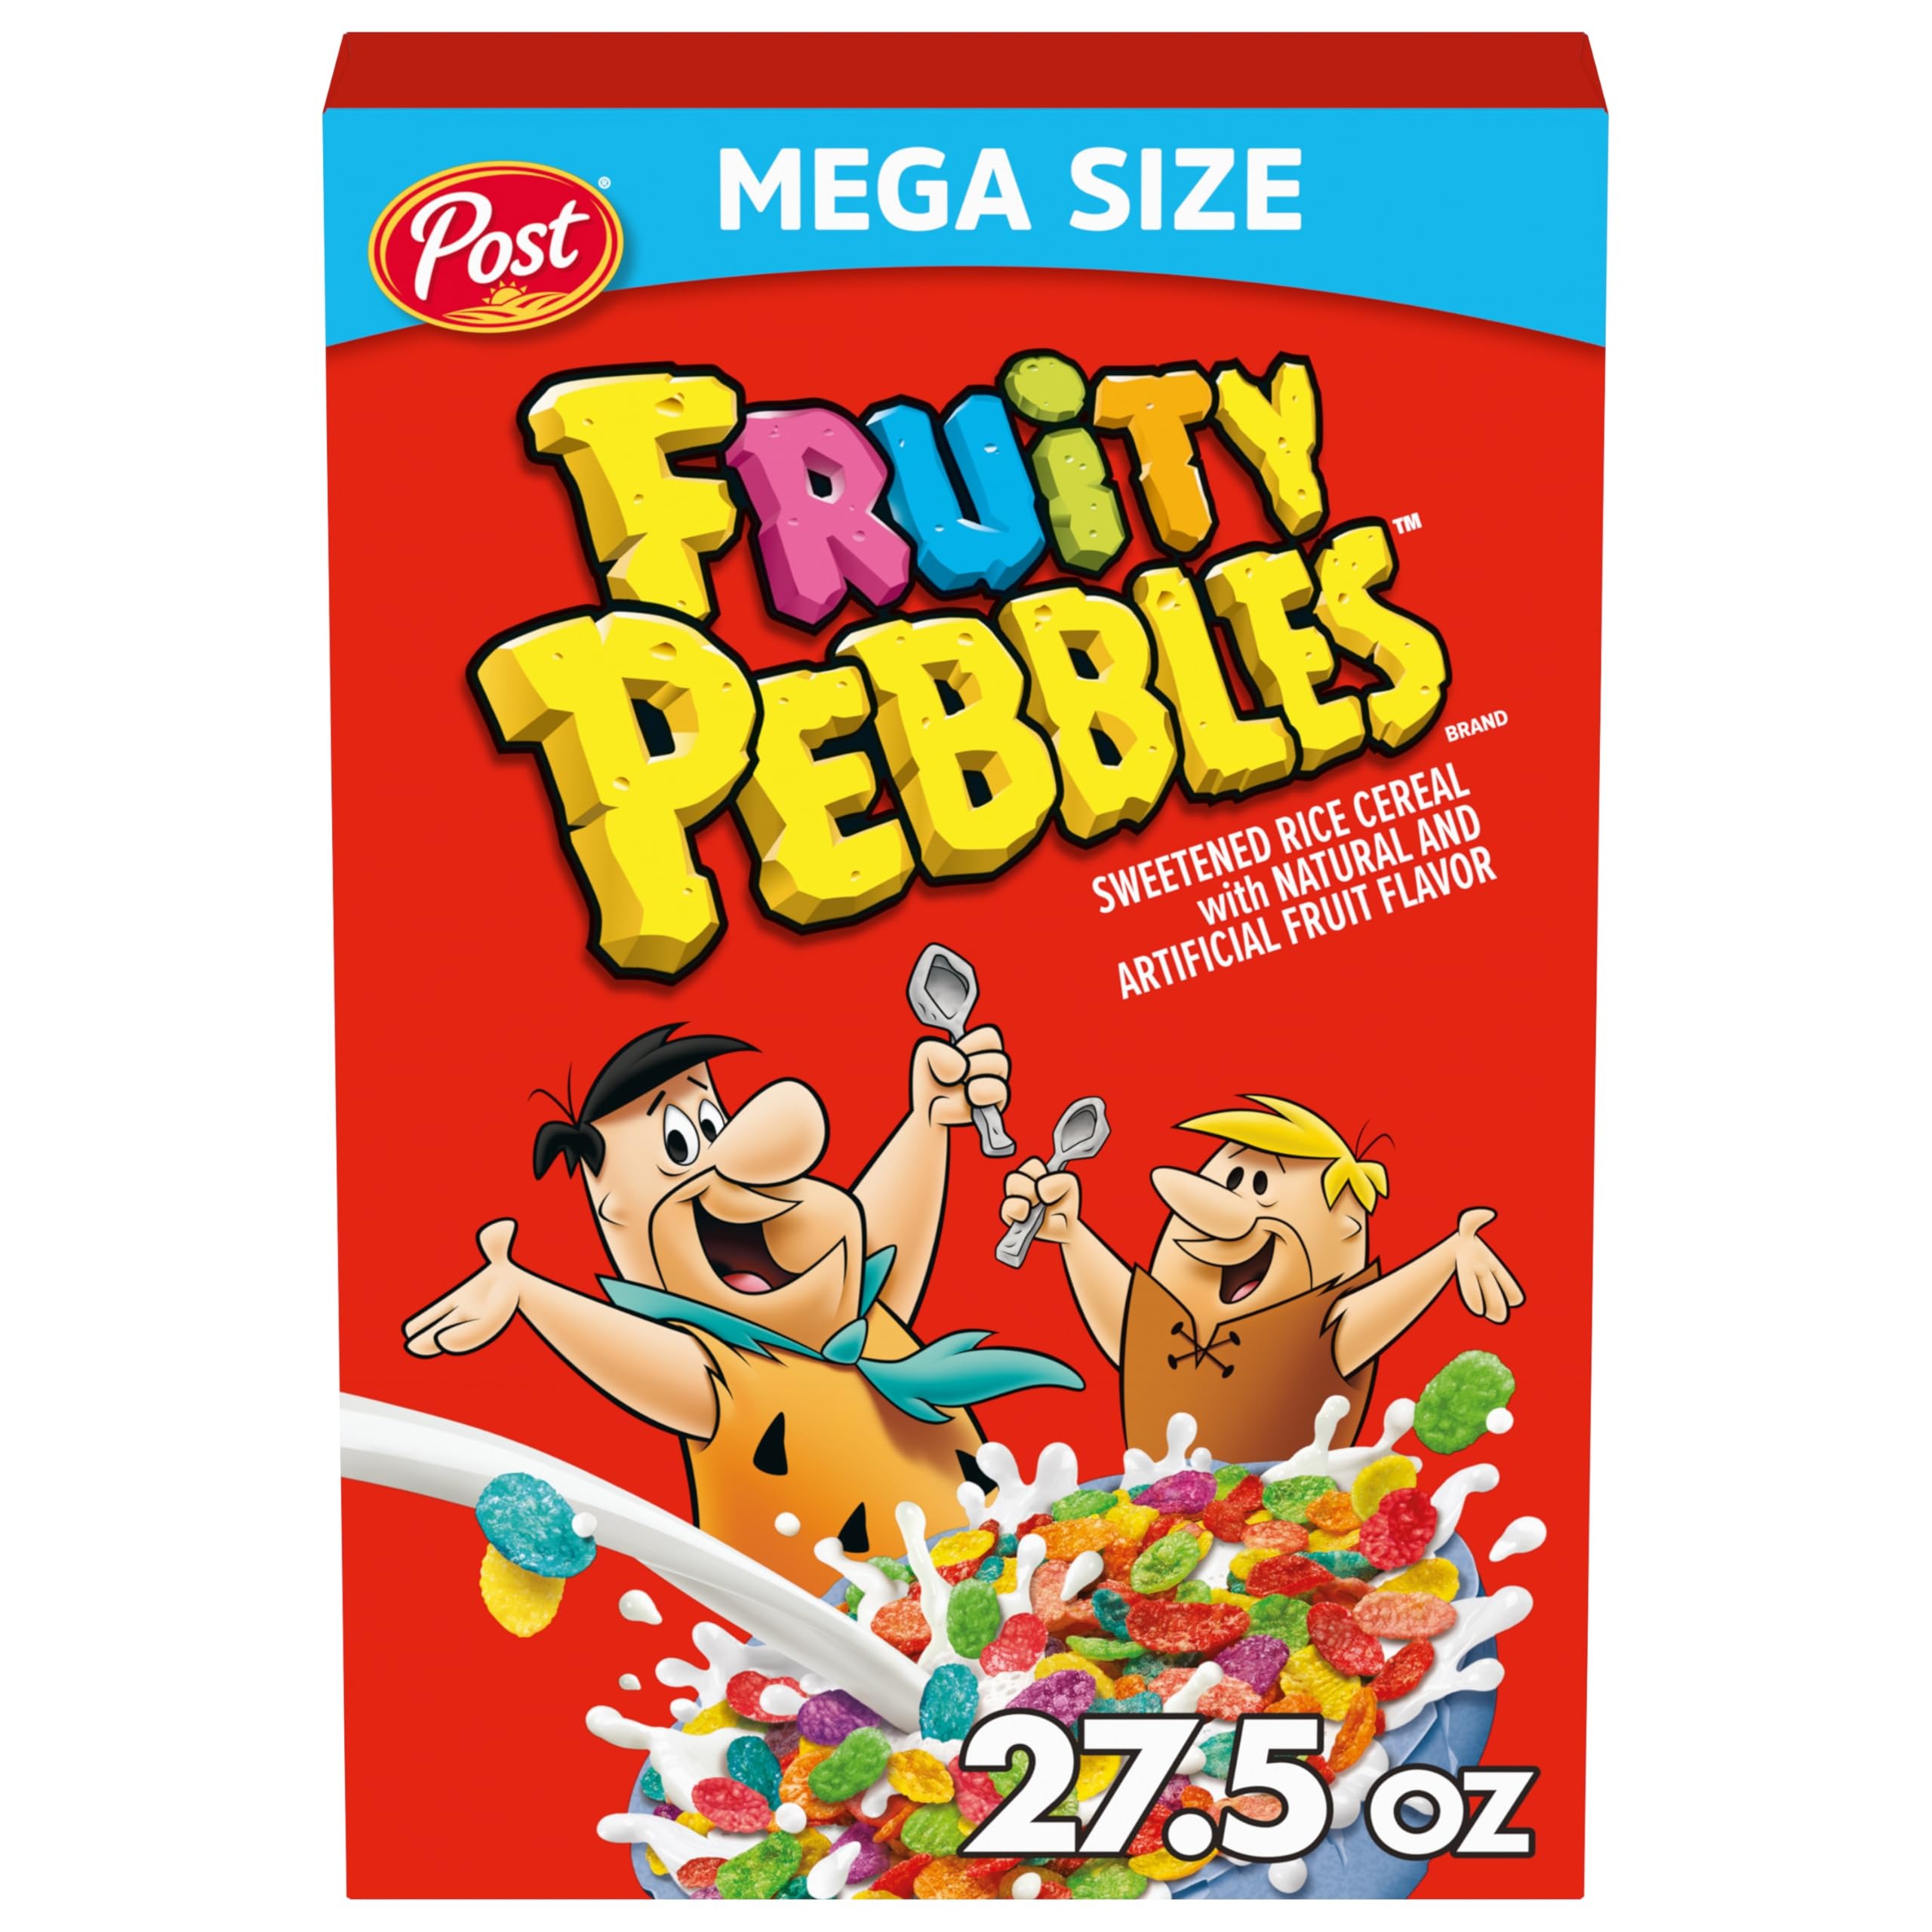
Item Name: Post Fruity PEBBLES, Fruity Kids Cereal, Gluten Free Rice Cereal for Kids, 27.5 OZ Mega Size Box
Bullet Point 1: One 27.5 oz Mega Size cereal box of Post Fruity PEBBLES Cereal, Fruity Kids Cereal
Bullet Point 2: These colorful kid cereal pieces inspire kids to dream big at breakfast time and empower their inner creativeness
Bullet Point 3: Post Fruity PEBBLES cereal delivers a colorful fruity crunch with every delicious spoonful
Bullet Point 4: Enjoy Post Fruity PEBBLES gluten free cereal dry or in a classic bowl with milk to start morning breakfast time
Bullet Point 5: Create fun Fruity Pebbles treats and desserts like Fruity PEBBLES mug cake or fruity cereal marshmallow pops using Fruity PEBBLES cereal
Value: 1.0
Unit: Count

Price: 7.14